Economy of West Bengal

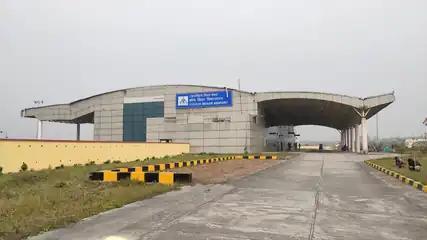
Cooch Behar Airport Terminal

, West Bengal has a total road length of , with a road density of 1.04 km per km. Of this, national highways constitute and state highways . , the central government mulled augmenting the state's national highways' length by another couple of thousand kilometres in a bid to supplement to India's plan of seamless BBIN connectivity through Nepal, Bhutan, India, and Bangladesh, subject to availability of land, by investing in the tunes of US$4–5 billion.